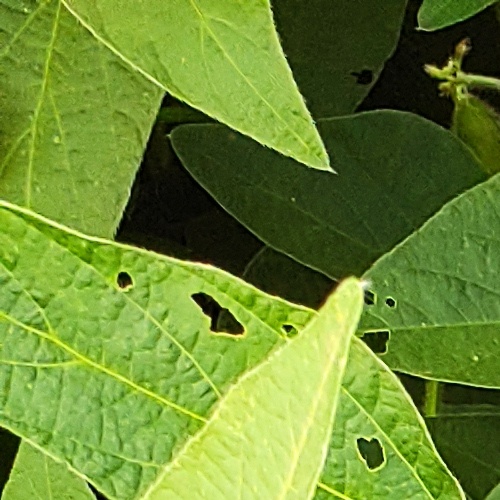
Label: Diabrotica_speciosa